History of Chester

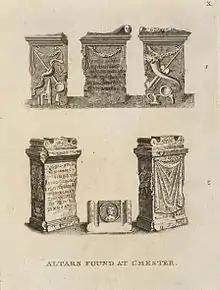
Ancient Altars found at Chester, from Thomas Pennant's "A tour in Wales", 1778

The Roman withdrawal from Britain was effectively complete by 410 and the Britons established a number of successor states. The area of Chester is thought to have formed part of the kingdom of Powys, whose early kings claimed descent from the exile Vortigern. Chester is generally identified with the listed as one of the 28 cities of Britain in the "History of the Britons" traditionally attributed to Nennius. In Welsh legend, King Arthur is said to have fought his ninth battle against the Saxon invasion at the "city of the legions" and later came to the city to try and subjugate the Welsh bishops to his mission. In 616, Æthelfrith of Northumbria defeated a Welsh army at the Battle of Chester and probably established the Anglo-Saxon position in the area from then on.